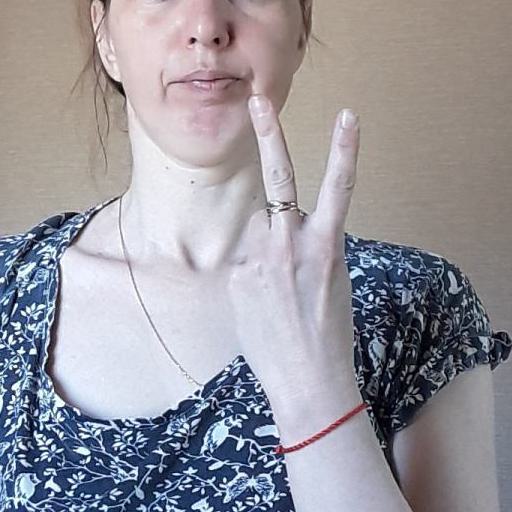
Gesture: peace_inverted